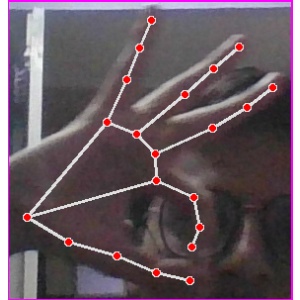
अक्षर: ण